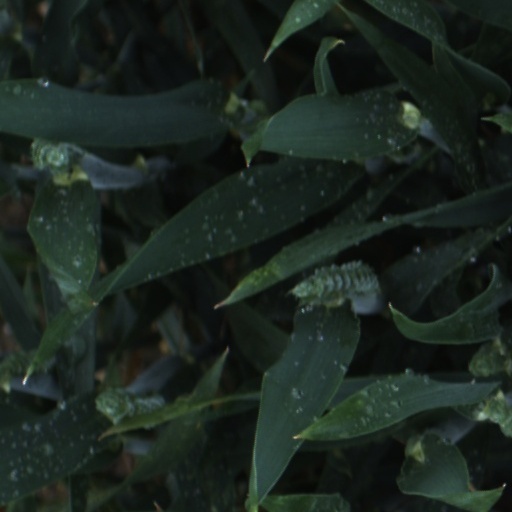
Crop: wheat